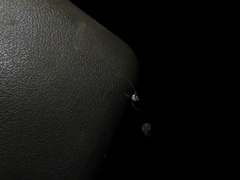
Species: Lactrodectus_hesperus